Question: What is in the man hand?
Tambaya: Menene a hannun mutumin?
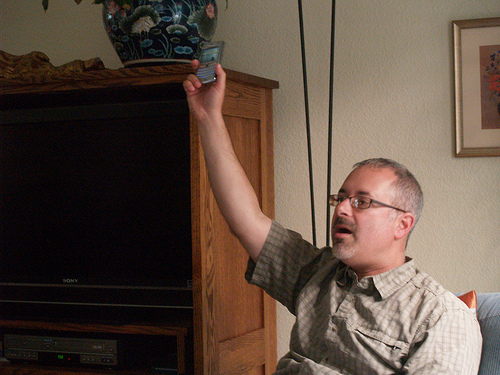
Answer: Mobile.
Amsa: Wayar hannu.